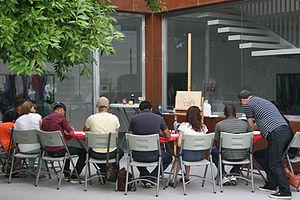
Le Muséum Jorge Rando est le premier musée expressionniste d'Espagne. Dédié au peintre Jorge Rando, il a son œuvre et temporairement celle d'artistes nationaux et internationaux liés à cette tendance. Il a été officiellement inauguré le 28 mai 2014.